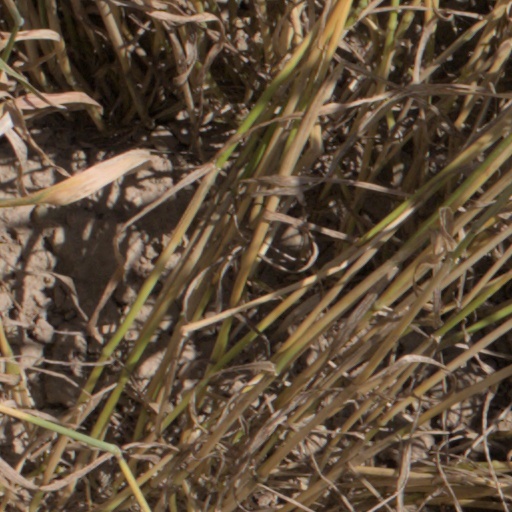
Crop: wheat